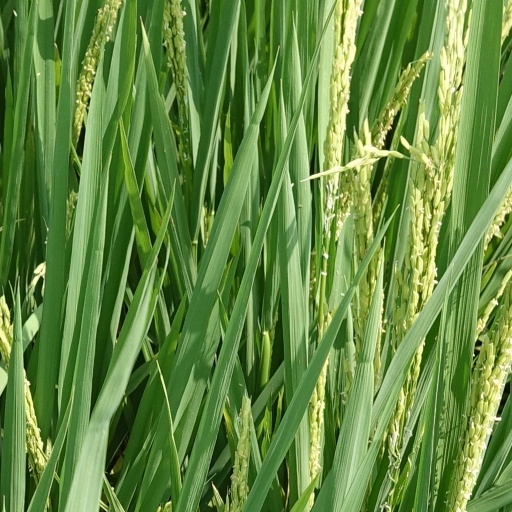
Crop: rice